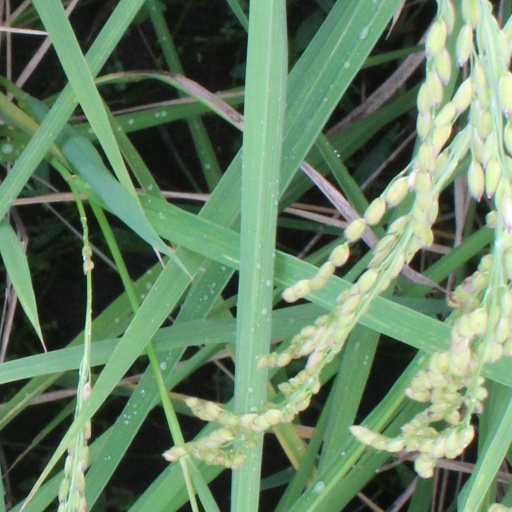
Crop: rice